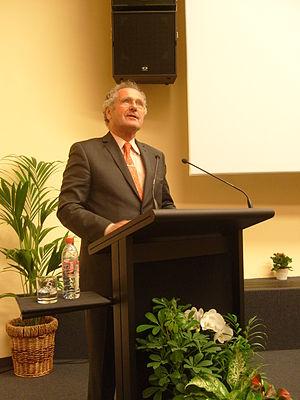
Cette page concerne les événements qui se sont produits durant l'année 2000 en Lorraine.
Cet article donne la liste des 60 députés luxembourgeois de la législature 1999-2004 de la Chambre des députés du Luxembourg.
Paul Helminger, né le 28 octobre 1940 à Esch-sur-Alzette, est un homme politique luxembourgeois, membre du Parti démocratique.
Cet article donne la liste des 60 députés luxembourgeois de la législature 2004-2009 de la Chambre des députés du Luxembourg.